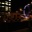
Label: ambulance